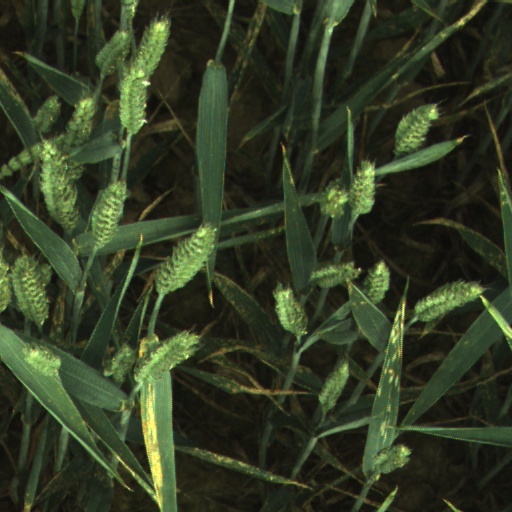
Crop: wheat